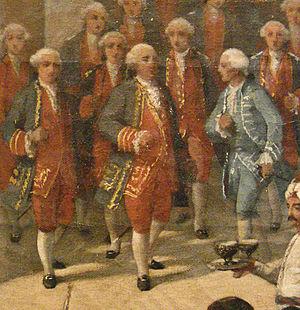
Jean-Joseph de Rafélis, comte de Broves né le 8 juillet 1715 au château de Brovès, près de Fréjus, et mort le 12 novembre 1782, est un officier de marine français du XVIIIᵉ siècle. Il sert dans la Marine royale pendant la guerre de Succession d'Autriche, la guerre de Sept Ans et la guerre d'indépendance des États-Unis et termine sa carrière avec le grade de Lieutenant-général des armées navales.
Joseph de Bauffremont-Courtenay, prince de Listenois et du Saint-Empire, marquis de Mirebeau, est un officier de marine et aristocrate français qui servit pendant la guerre de Sept Ans, sous le règne de Louis XVI.